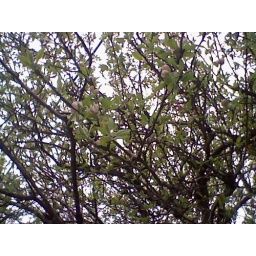
A really big tree by my bus stop. The blossoms were so pretty!